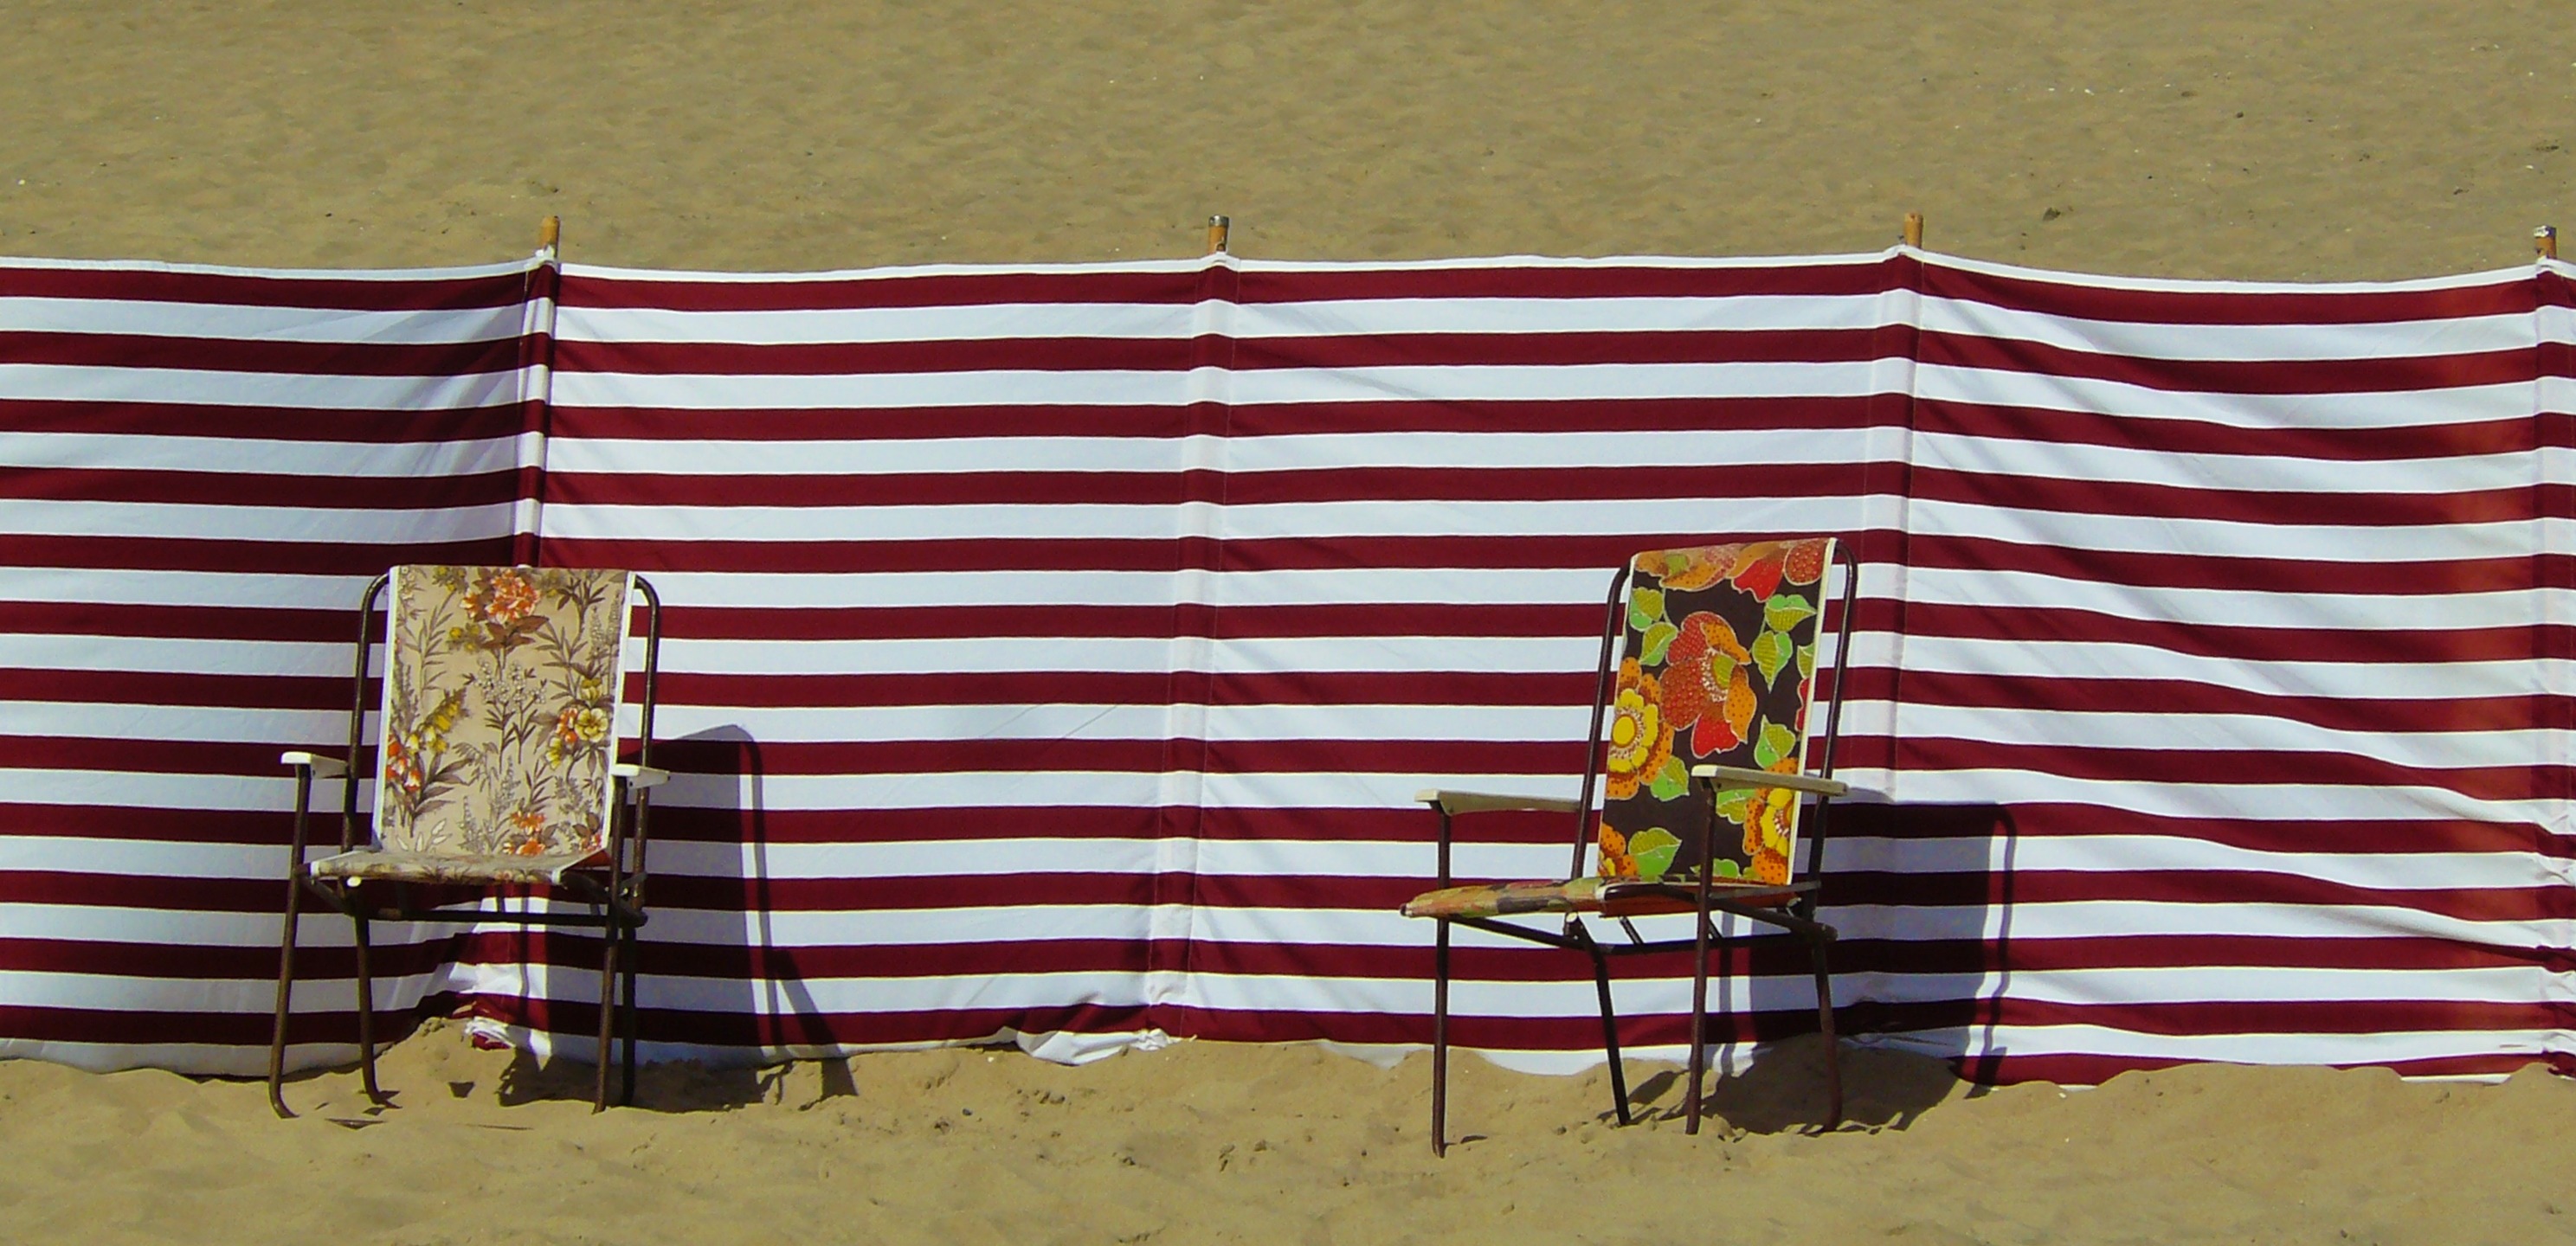
beach, coast, sand, sunlight, chair, seat, old, travel, red, relax, flag, holiday, empty, rest, lonely, still life, sit, chairs, holidays, stripes, folding chair, deck chair, click, sand beach, horizontal stripes, wind protection, flag of the united states, sun chair, transportable